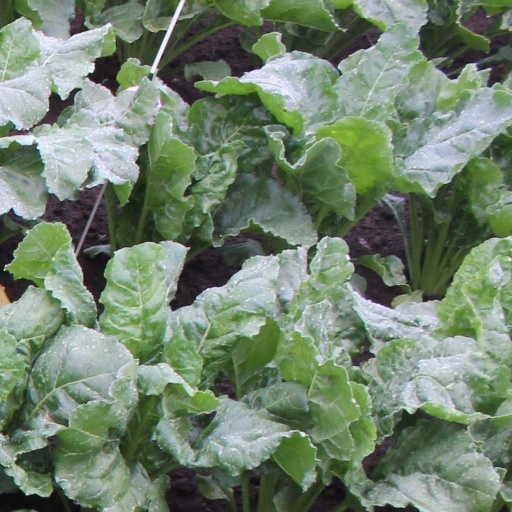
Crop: sugar beet